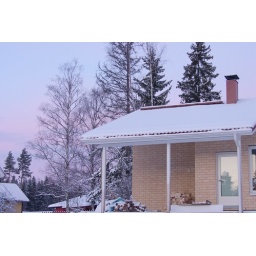
The corner of our house in the pink of the setting sun